John P. McGovern

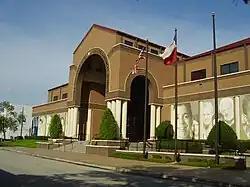
John P. McGovern Museum of Health and Medical Science in Houston, Texas

McGovern was named as a fellow to various scientific and medical organizations including the American Association of Pediatrics (1952), the American Association of Allergy, Asthma and Immunology (1955, Distinguished Fellow in 1971), American Medical Writers Association (1967), American College of Physicians (1971), the American Association for the Advancement of Science (1972), Royal College of Physicians (honorary, 1984) and the American Society of Addiction Medicine (1998).